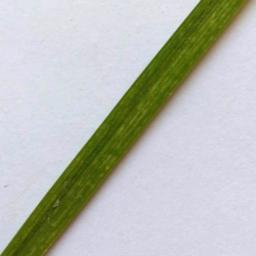
Label: Rice___Healthy